Disability in the media

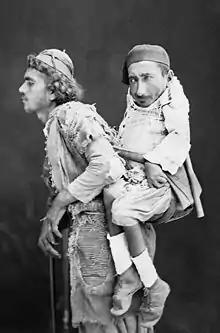
A blind man carrying a paralyzed man on his back in the Levant, photo by Tancrède Dumas, circa 1889.

The first photographer to become widely known for depicting the visibly disabled was Diane Arbus, active in the 1950s and 1960s. Her photographs, which are in fact art photographs, have been, and remain, highly controversial.